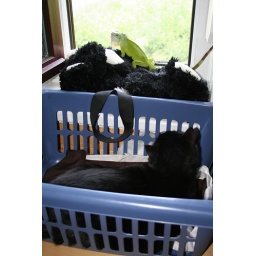
Shinto in front of the window and Merlijn in his basket in front of the same window.